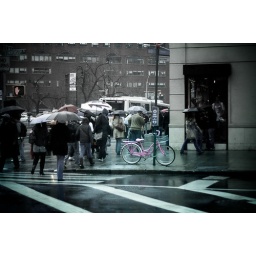
Pink bike spotted in NYC, NY.